Agin-Buryat Okrug

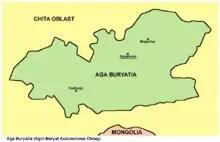
Map of Agin-Buryat Okrug

Agin-Buryat Okrug ("Agyn Buryaaday Toyrog"), or Aga Buryatia, is an administrative division of Zabaykalsky Krai, Russia. It was a federal subject of Russia (an autonomous okrug of Chita Oblast) until it merged with Chita Oblast to form Zabaykalsky Krai on March 1, 2008. Prior to the merger, it was called Agin-Buryat Autonomous Okrug. Its administrative center is the urban-type settlement of Aginskoye. It is one of the two Buryat okrugs in Russia, the other one is Ust-Orda Buryat Okrug of Irkutsk Oblast.